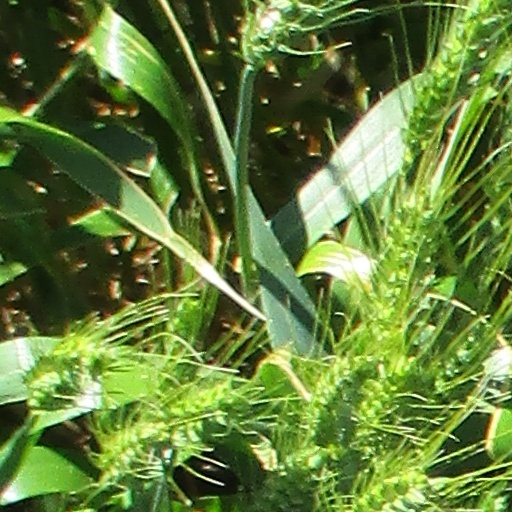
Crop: wheat